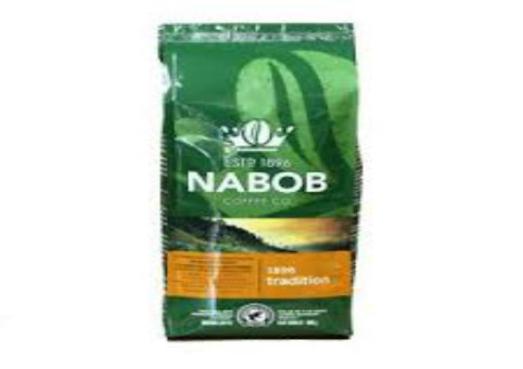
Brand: nabob
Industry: Food